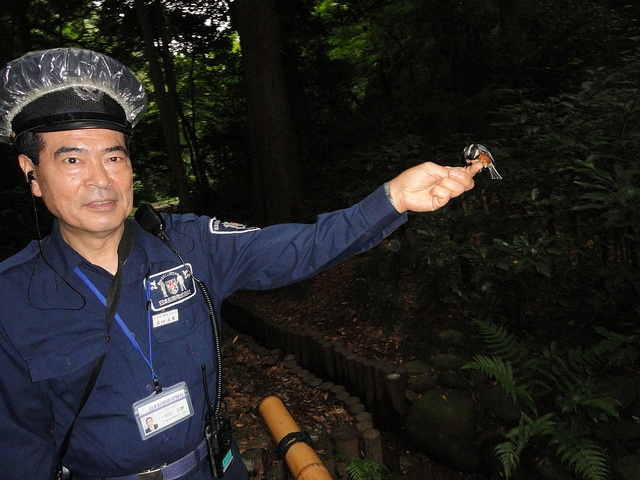
A man in a blue uniform has rain gear over his hat.
A man is holding out his hand as a bird sits on his finger.
a man is holding a little bird on the tip of his finger
A man wearing a blue police uniform while holding a small bird in his hand.
A man in a uniform stands in a dense forest with a bird perched on his finger.